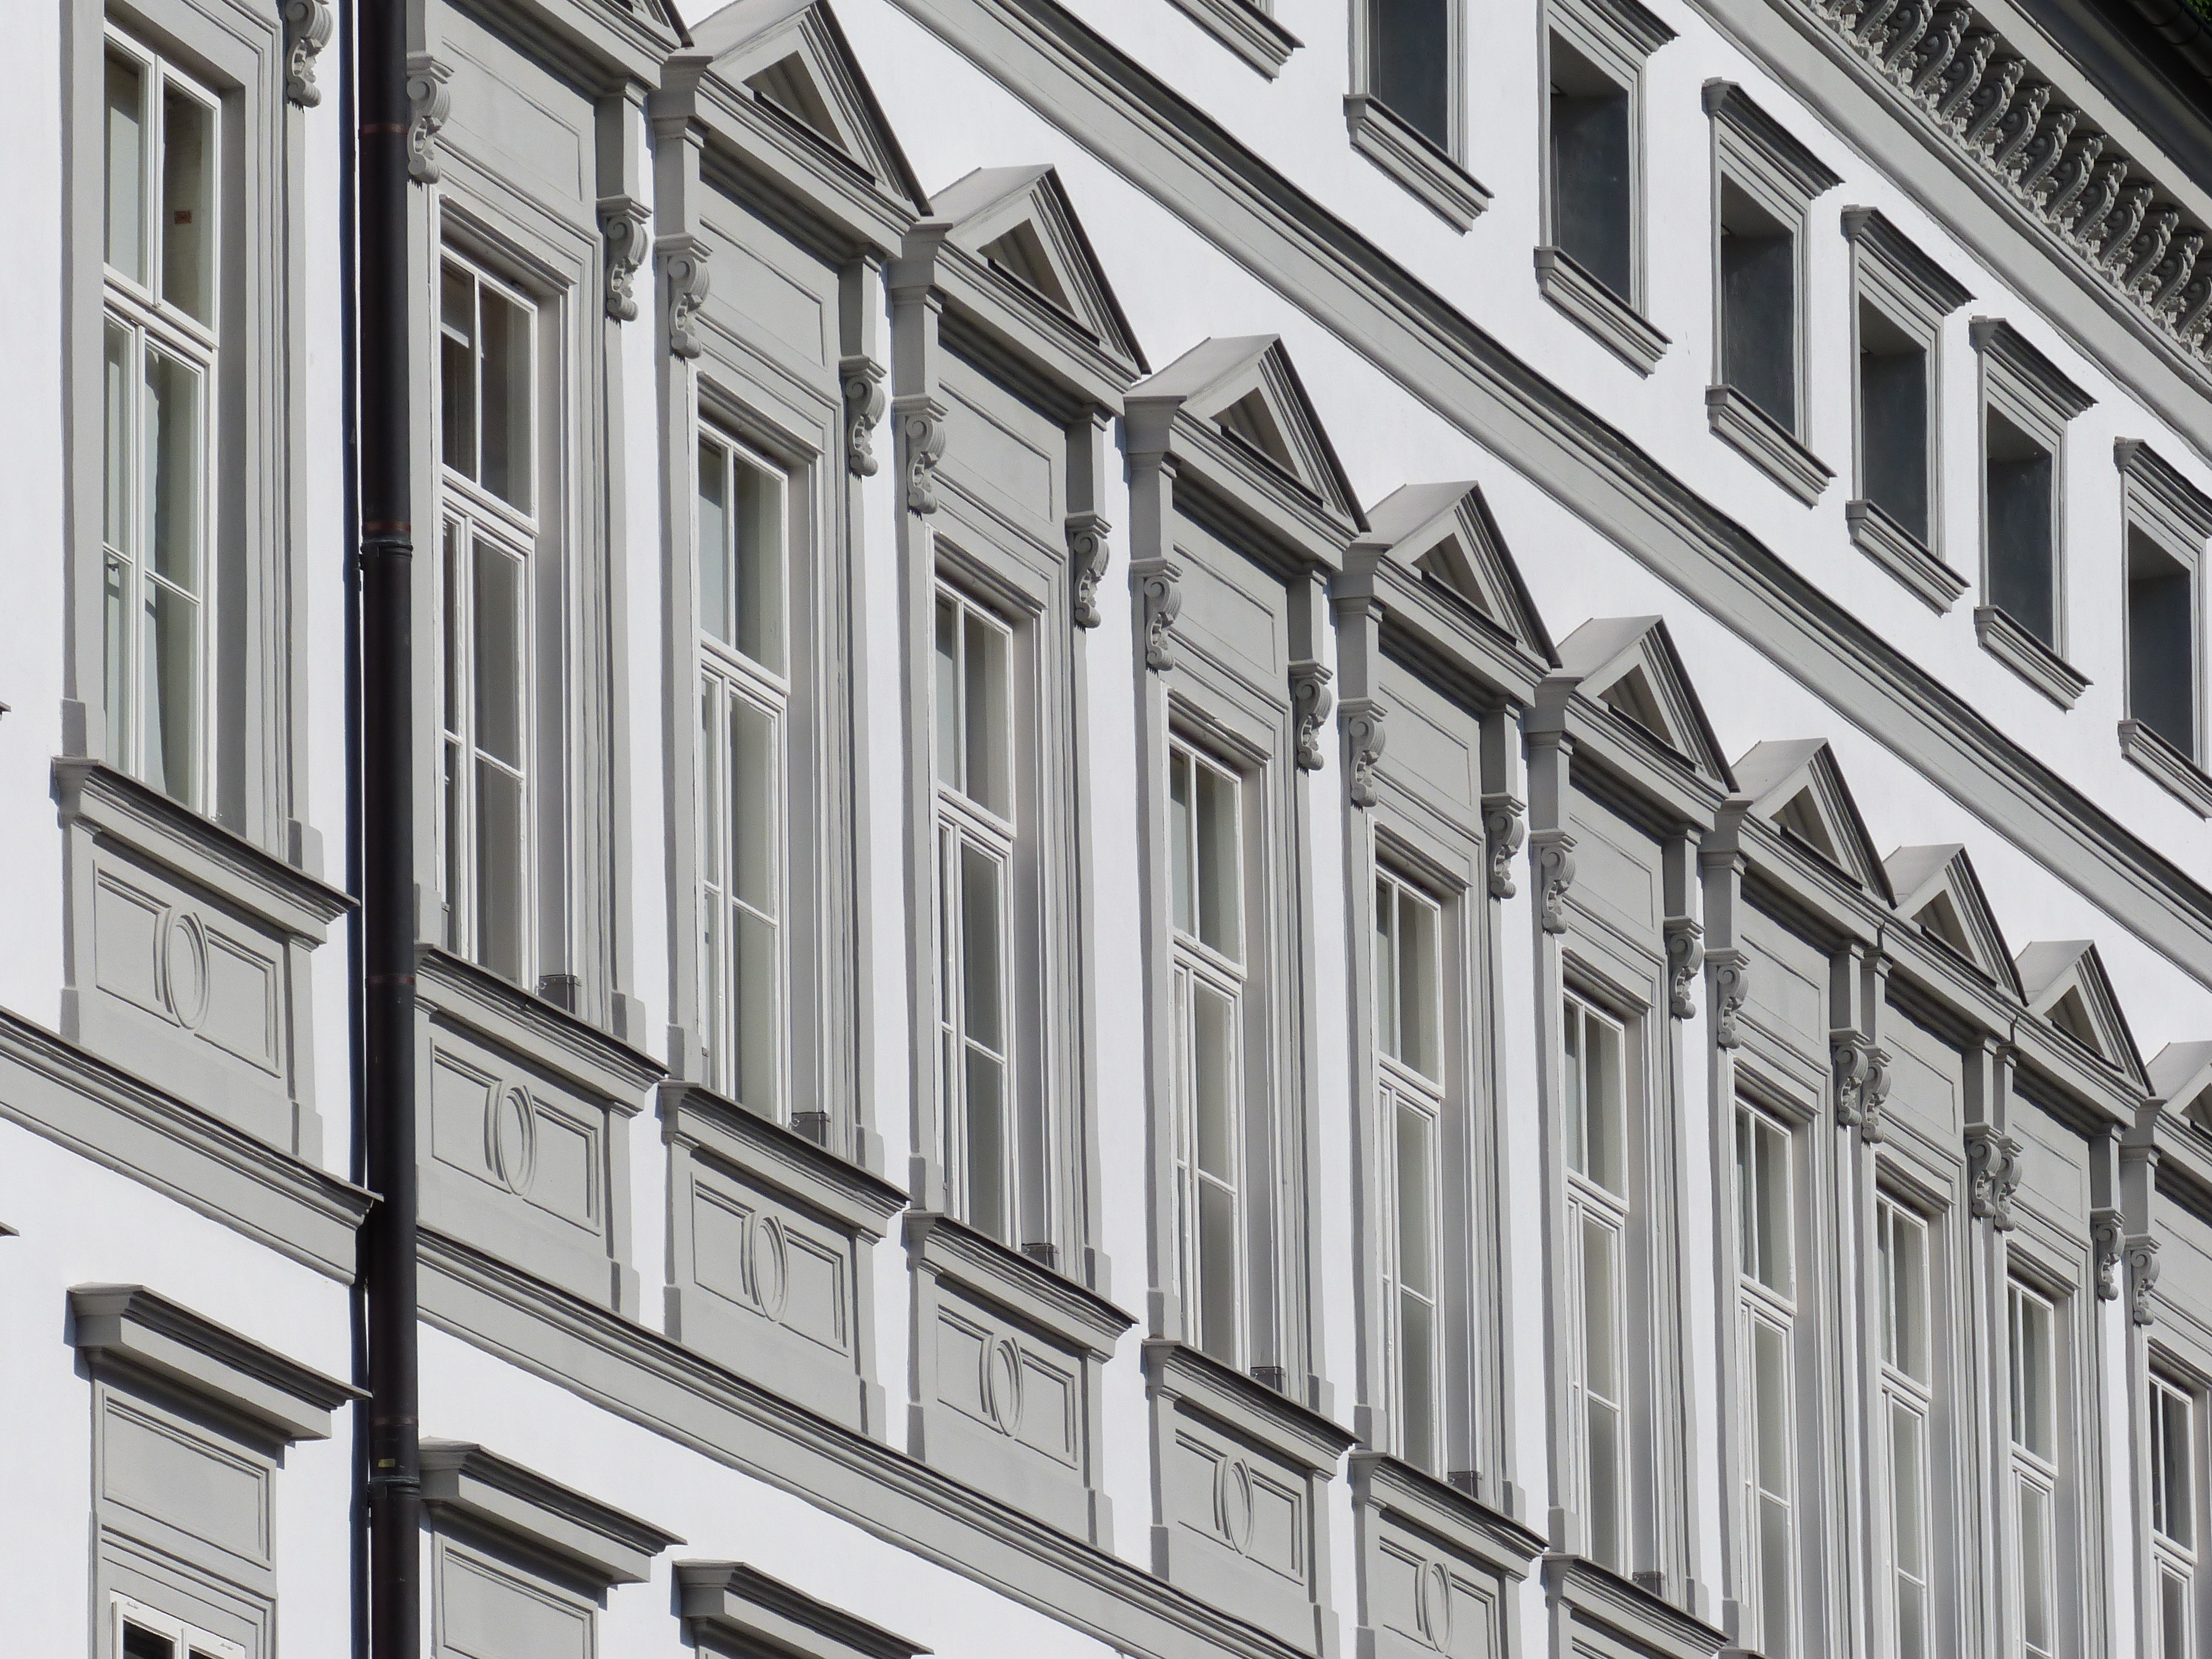
architecture, white, window, building, skyscraper, wall, downtown, line, facade, tower block, interior design, windows, window covering